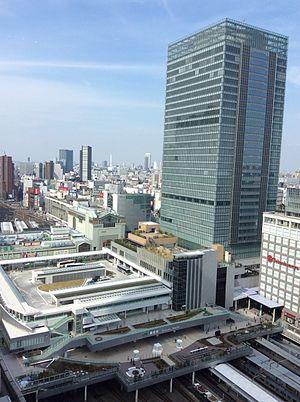
La gare de Shinjuku est une gare ferroviaire majeure de la ville de Tokyo au Japon, située à cheval sur les arrondissements de Shinjuku et Shibuya. La gare est desservie par les lignes des compagnies JR East, Keiō, Odakyū, Toei et Tokyo Metro.